Đạo Mẫu

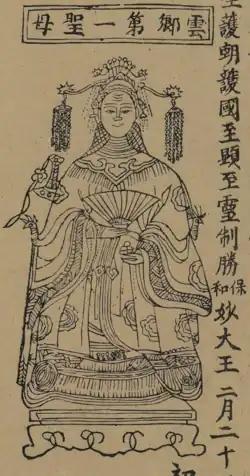
Vân Hương Đệ Nhất Thánh Mẫu 雲鄉第一聖母 depicted in Mechanics and Crafts of the People of Annam. Also known as Princess Liễu Hạnh ("Liễu Hạnh Công chúa", 柳杏公主)

The most prominent form of Đạo Mẫu is Four Palaces (Tứ Phủ), which worships a hierarchical pantheon of Vietnamese indigenous deities with a strong influence from historical figures, Taoism and Buddhism. Four Palaces is the most common in the North. Other forms in different areas have also developed an interference with other local beliefs. The name means "Four Palaces", which includes the four realms Heaven, Mountains, Water and Earth.